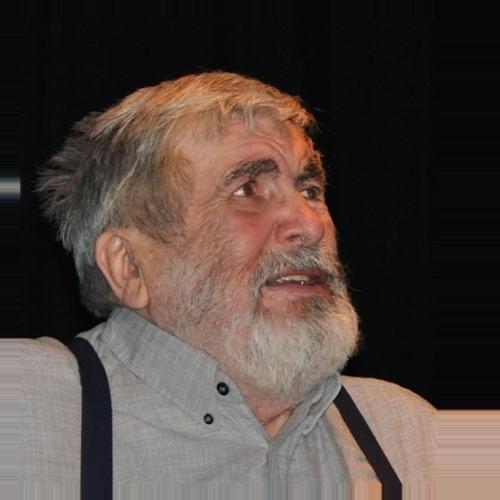
Age: 78